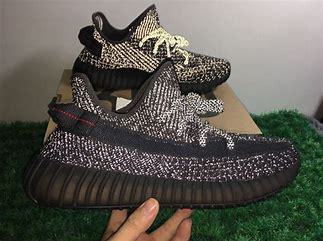
Brand: Adidas
Model: 350